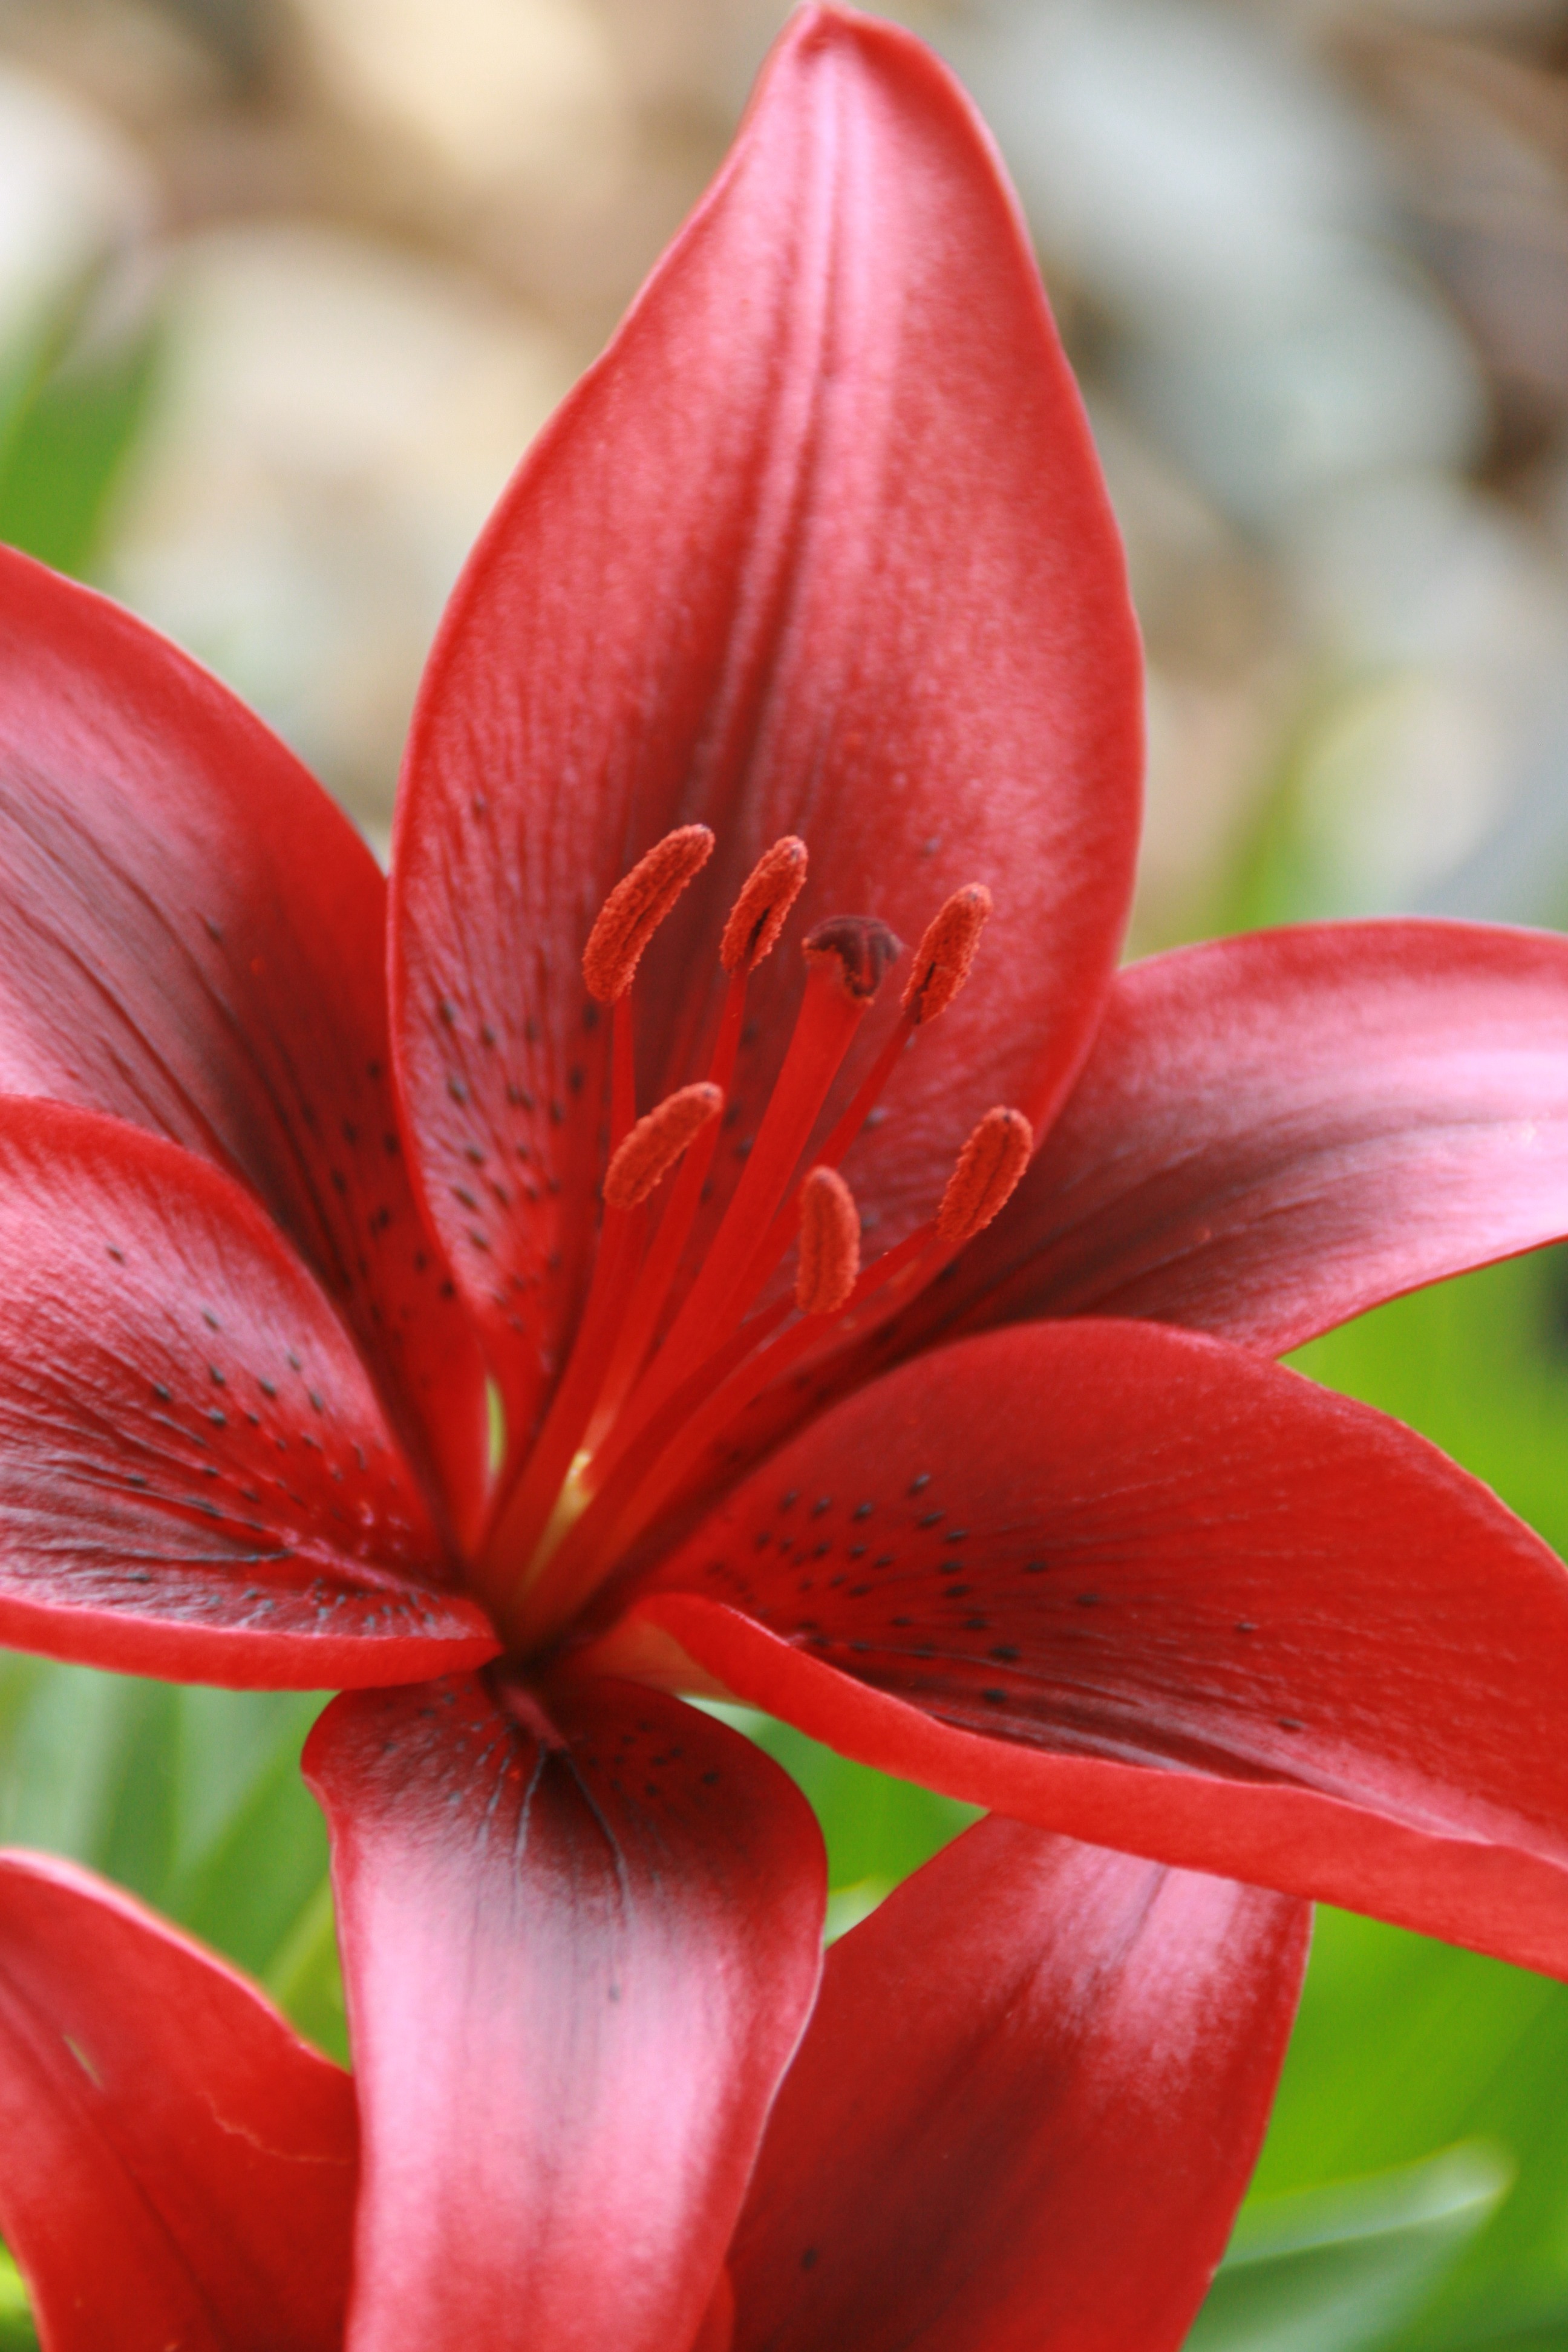
nature, blossom, plant, flower, petal, bloom, summer, red, botany, flora, close up, tiger, lily, macro photography, flowering plant, lily family, plant stem, land plant, amaryllis belladonna